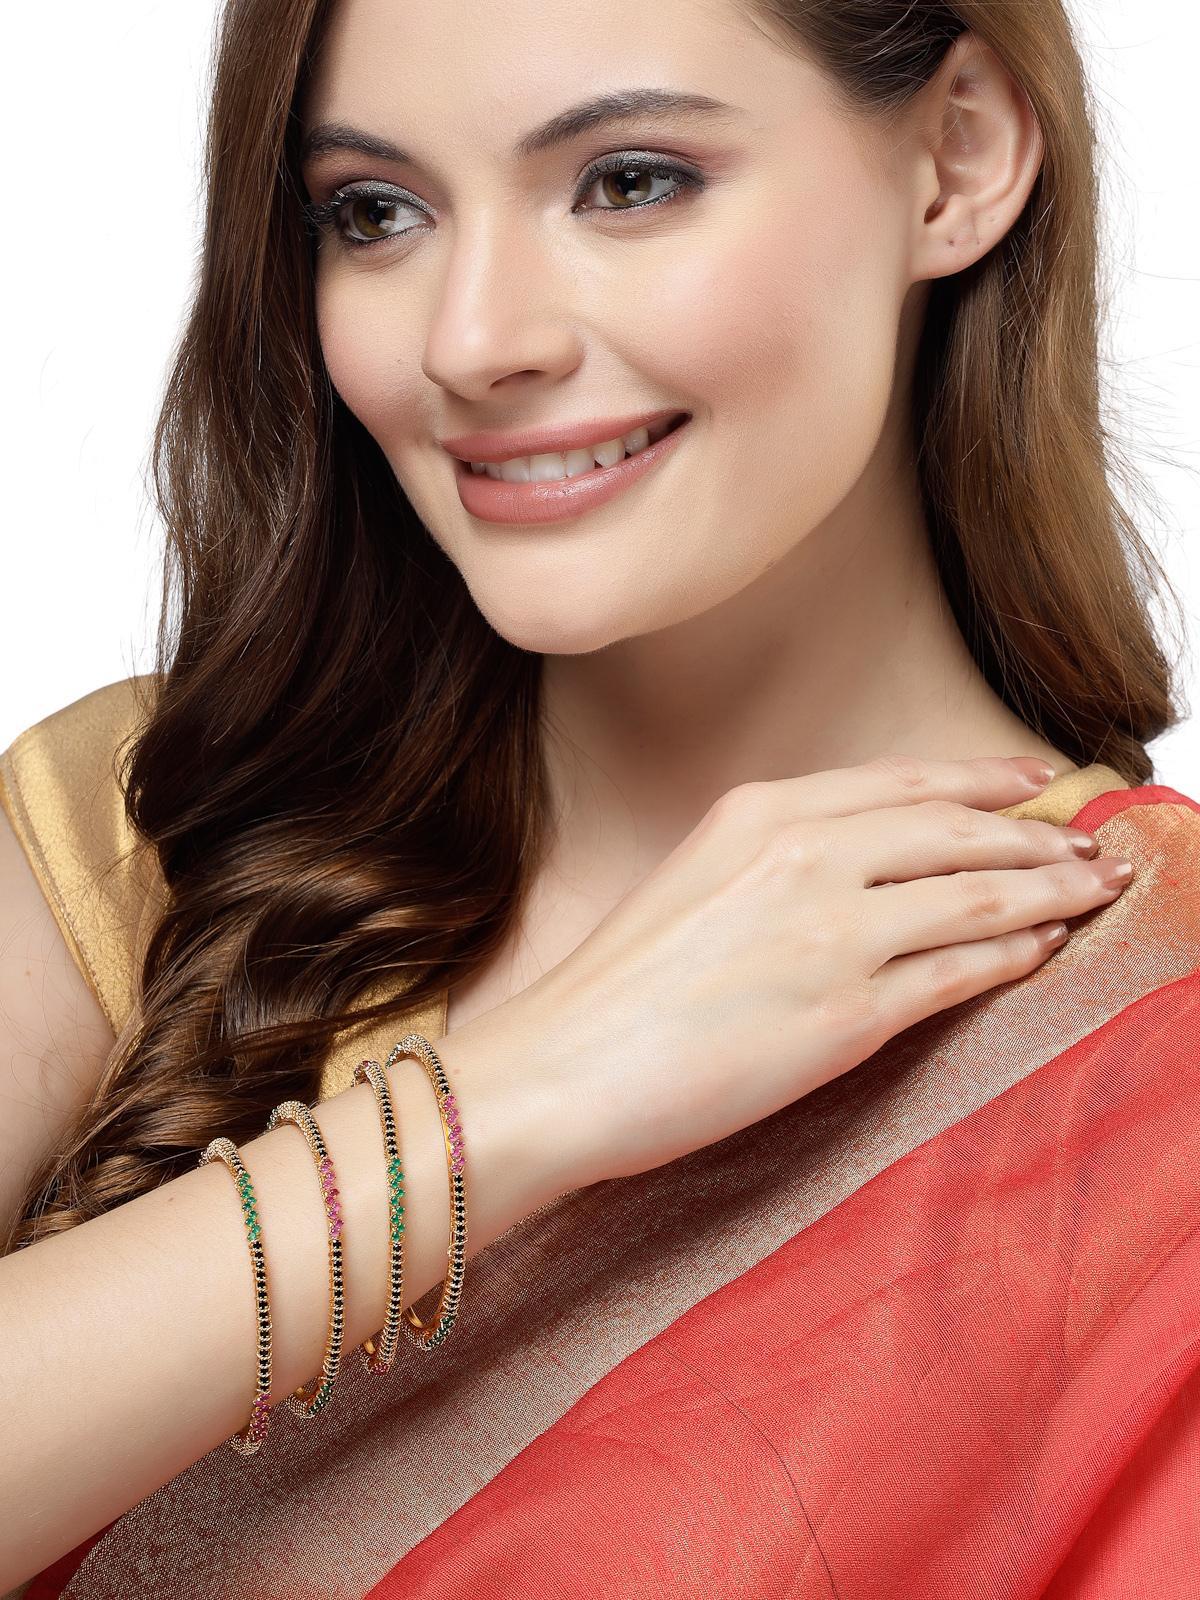
Sukkhi Classical Gold Plated Red And Green Thin Bracelet Bangle Set Jewellery for Women & Girls | Set of 4 Latest Design | Birthday Anniversary Gift for Women|B105871_2.4
Type: Bracelets & Bangles
Brand: Sukkhi
Price: Rs. 1028
 Adorn your wrists with the Sukkhi Classical Gold Plated Thin Bracelet Bangle Set for Women & Girls. This set of four emanates classical charm with a beautiful blend of red and green, showcasing the latest design trends in a traditional style. The gold-plated finish adds an exquisite touch to any ensemble. Sized at 2.4, 2.6 and 2.8, these thin bracelets make for a perfect birthday or anniversary gift, celebrating timeless elegance and cultural richness for the special women in your life with a set that's both classic and versatile.Disclaimer:There may be slight variation in shade and colour due to photographic effects and monitor settings
Included: 4 Bangles